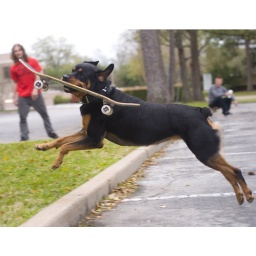
trash section of thrasher 07-08 that's Ben Gilley in the red shirt